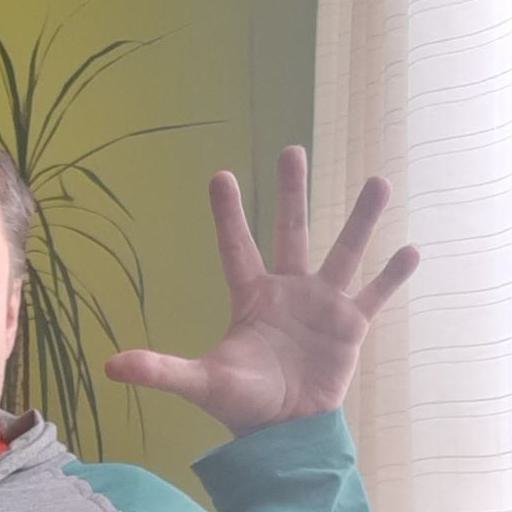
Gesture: palm